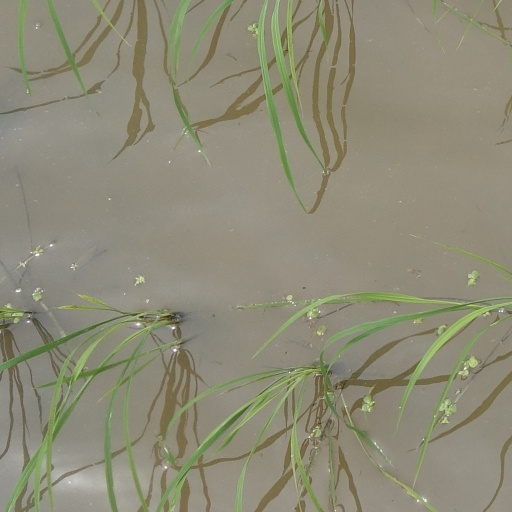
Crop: rice